General Aircraft Hotspur

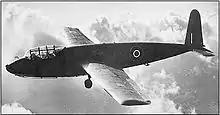
RCAF Hotspur Mk II, c. 1942

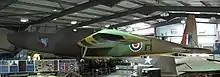
Replica General Aircraft Hotspur at the Museum of Army Flying

A Hotspur Mark II (HH268) replica is on display at the Museum of Army Flying in Hampshire, England. The front fuselage of a Hotspur was preserved at the Parachute Regiment And Airborne Forces Museum in Aldershot prior to the museum's 2007 closing, in anticipation of a move to the Imperial War Museum Duxford.